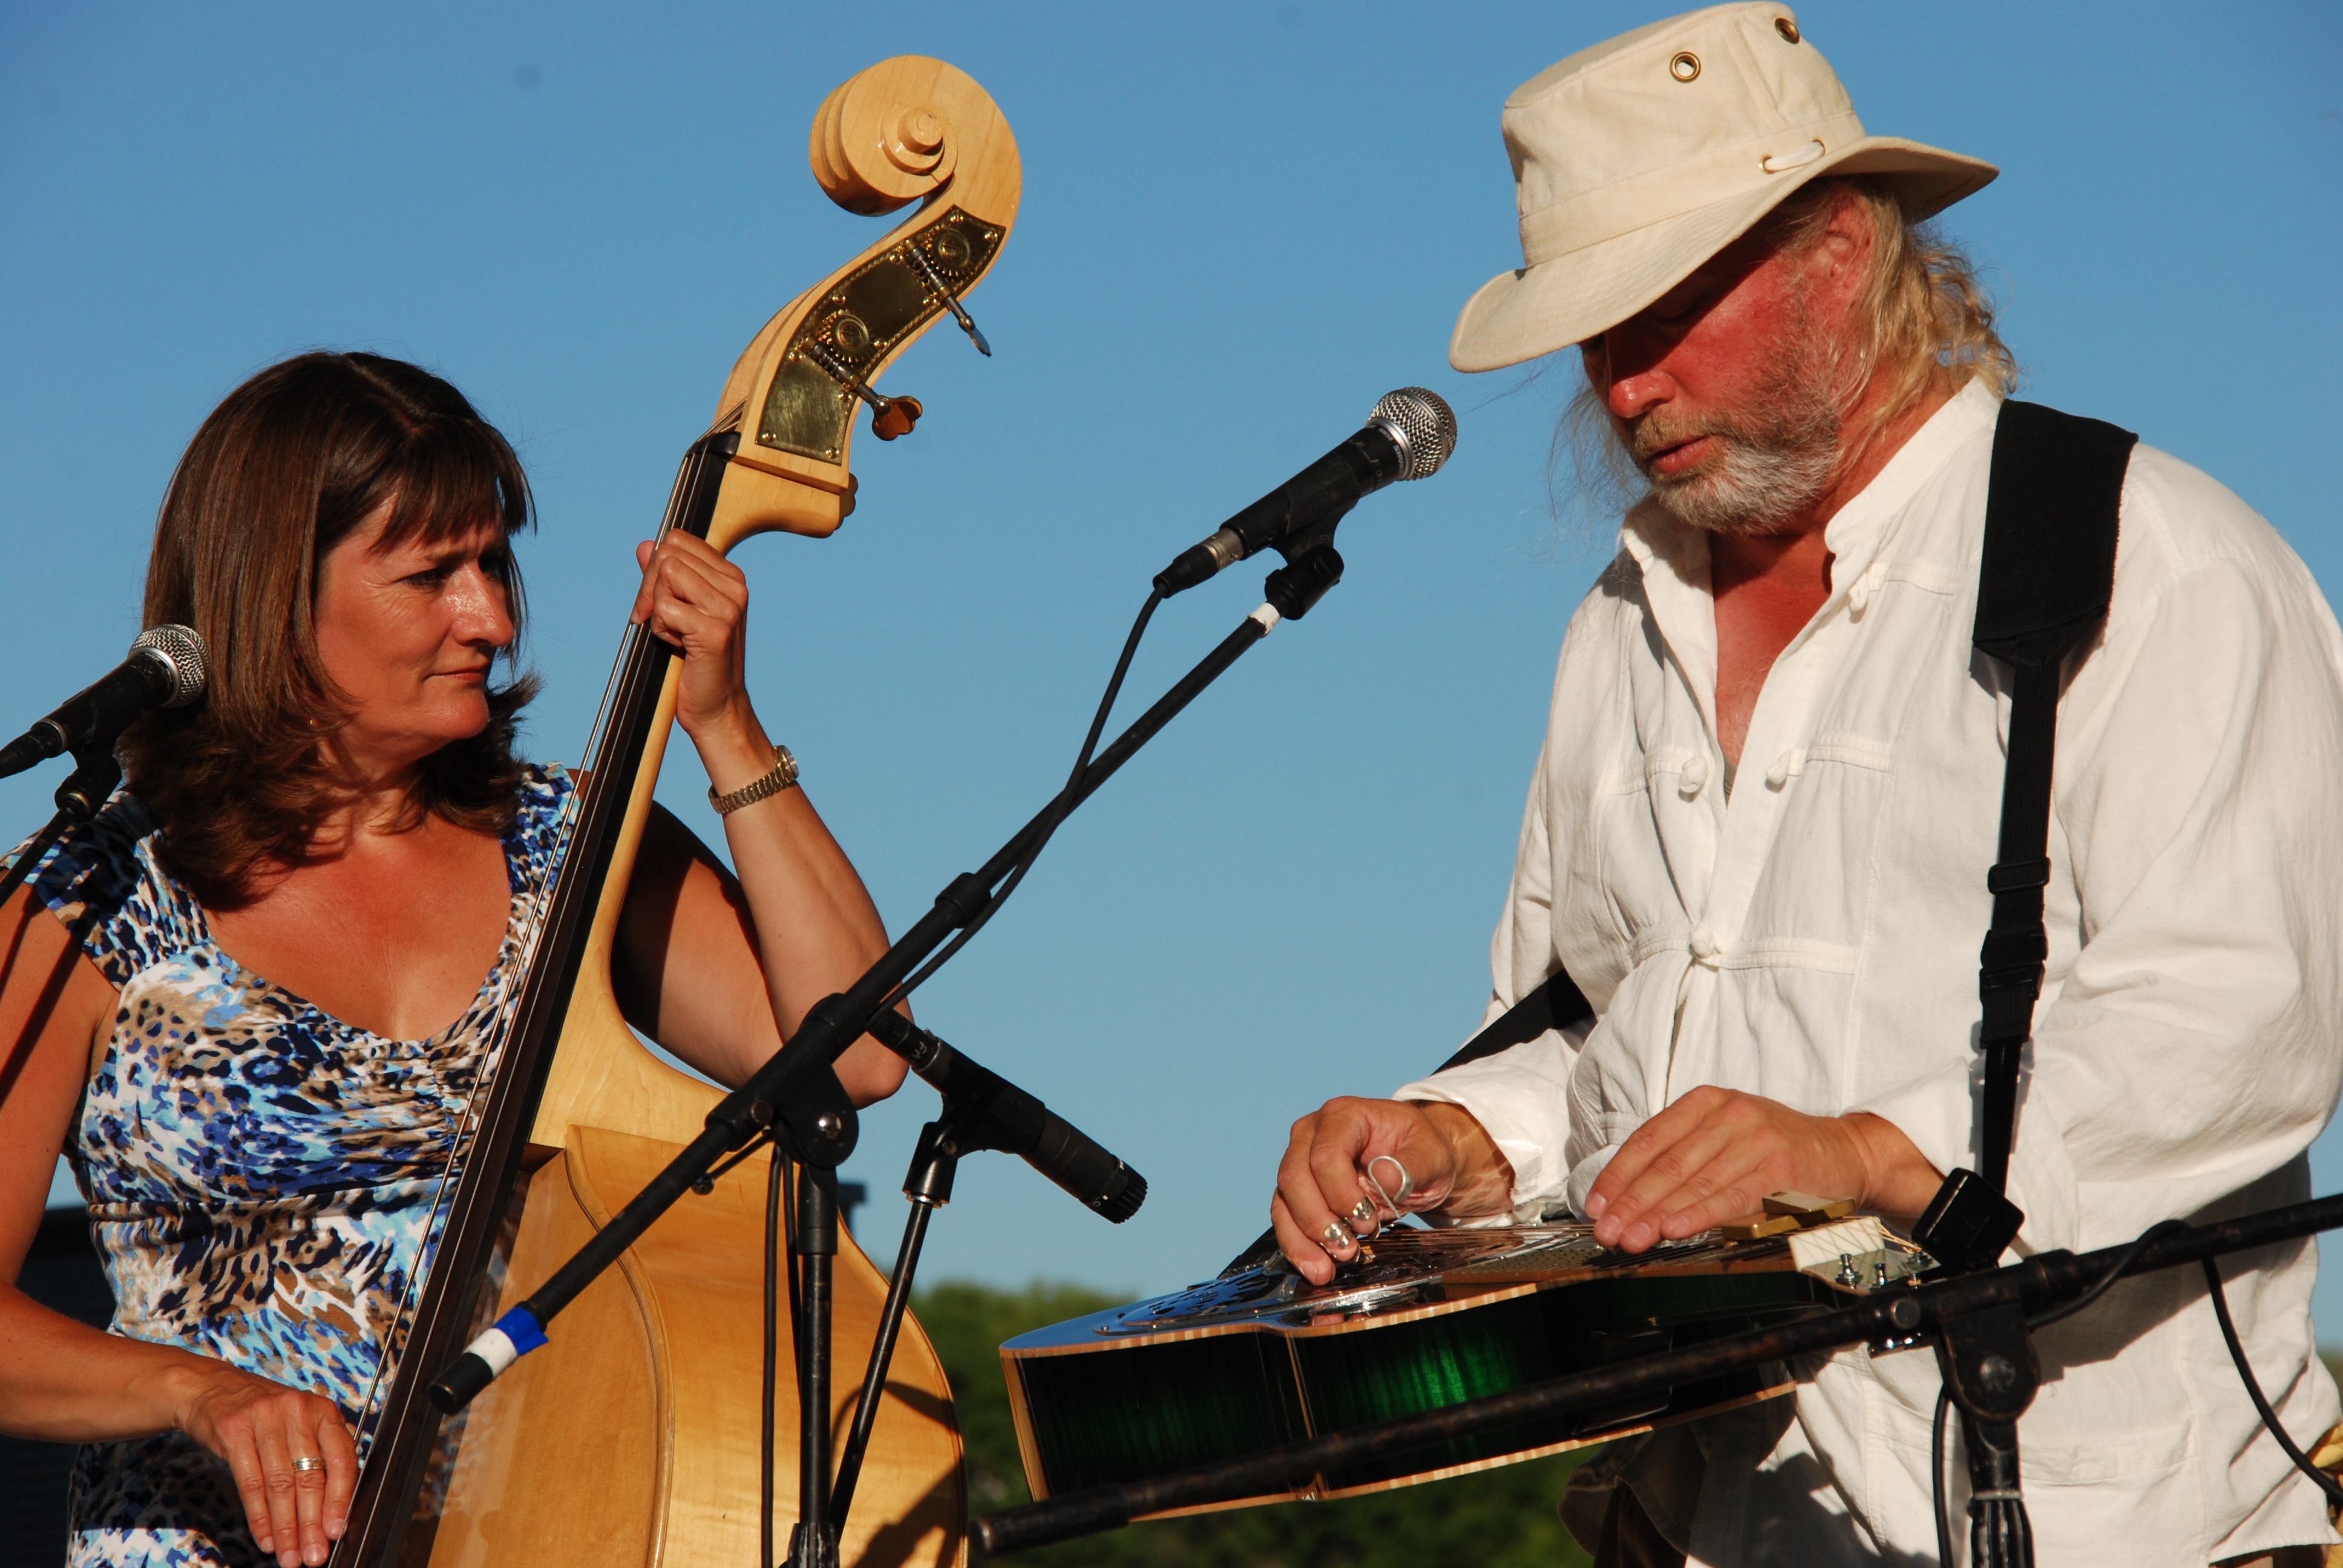
outdoor, music, people, guitar, concert, musician, percussion, performance art, festival, bass, performance, bassist, singing, guitarist, drummer, entertainment, performing arts, bluegrass, fiddle, singer songwriter, dobro, string instrument, bowed string instrument, social group